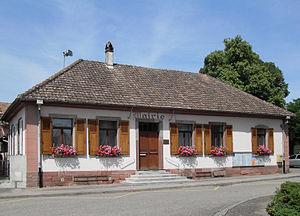
La mairie de Balgau
Balgau est une commune française située dans le département du Haut-Rhin, en région Grand Est.